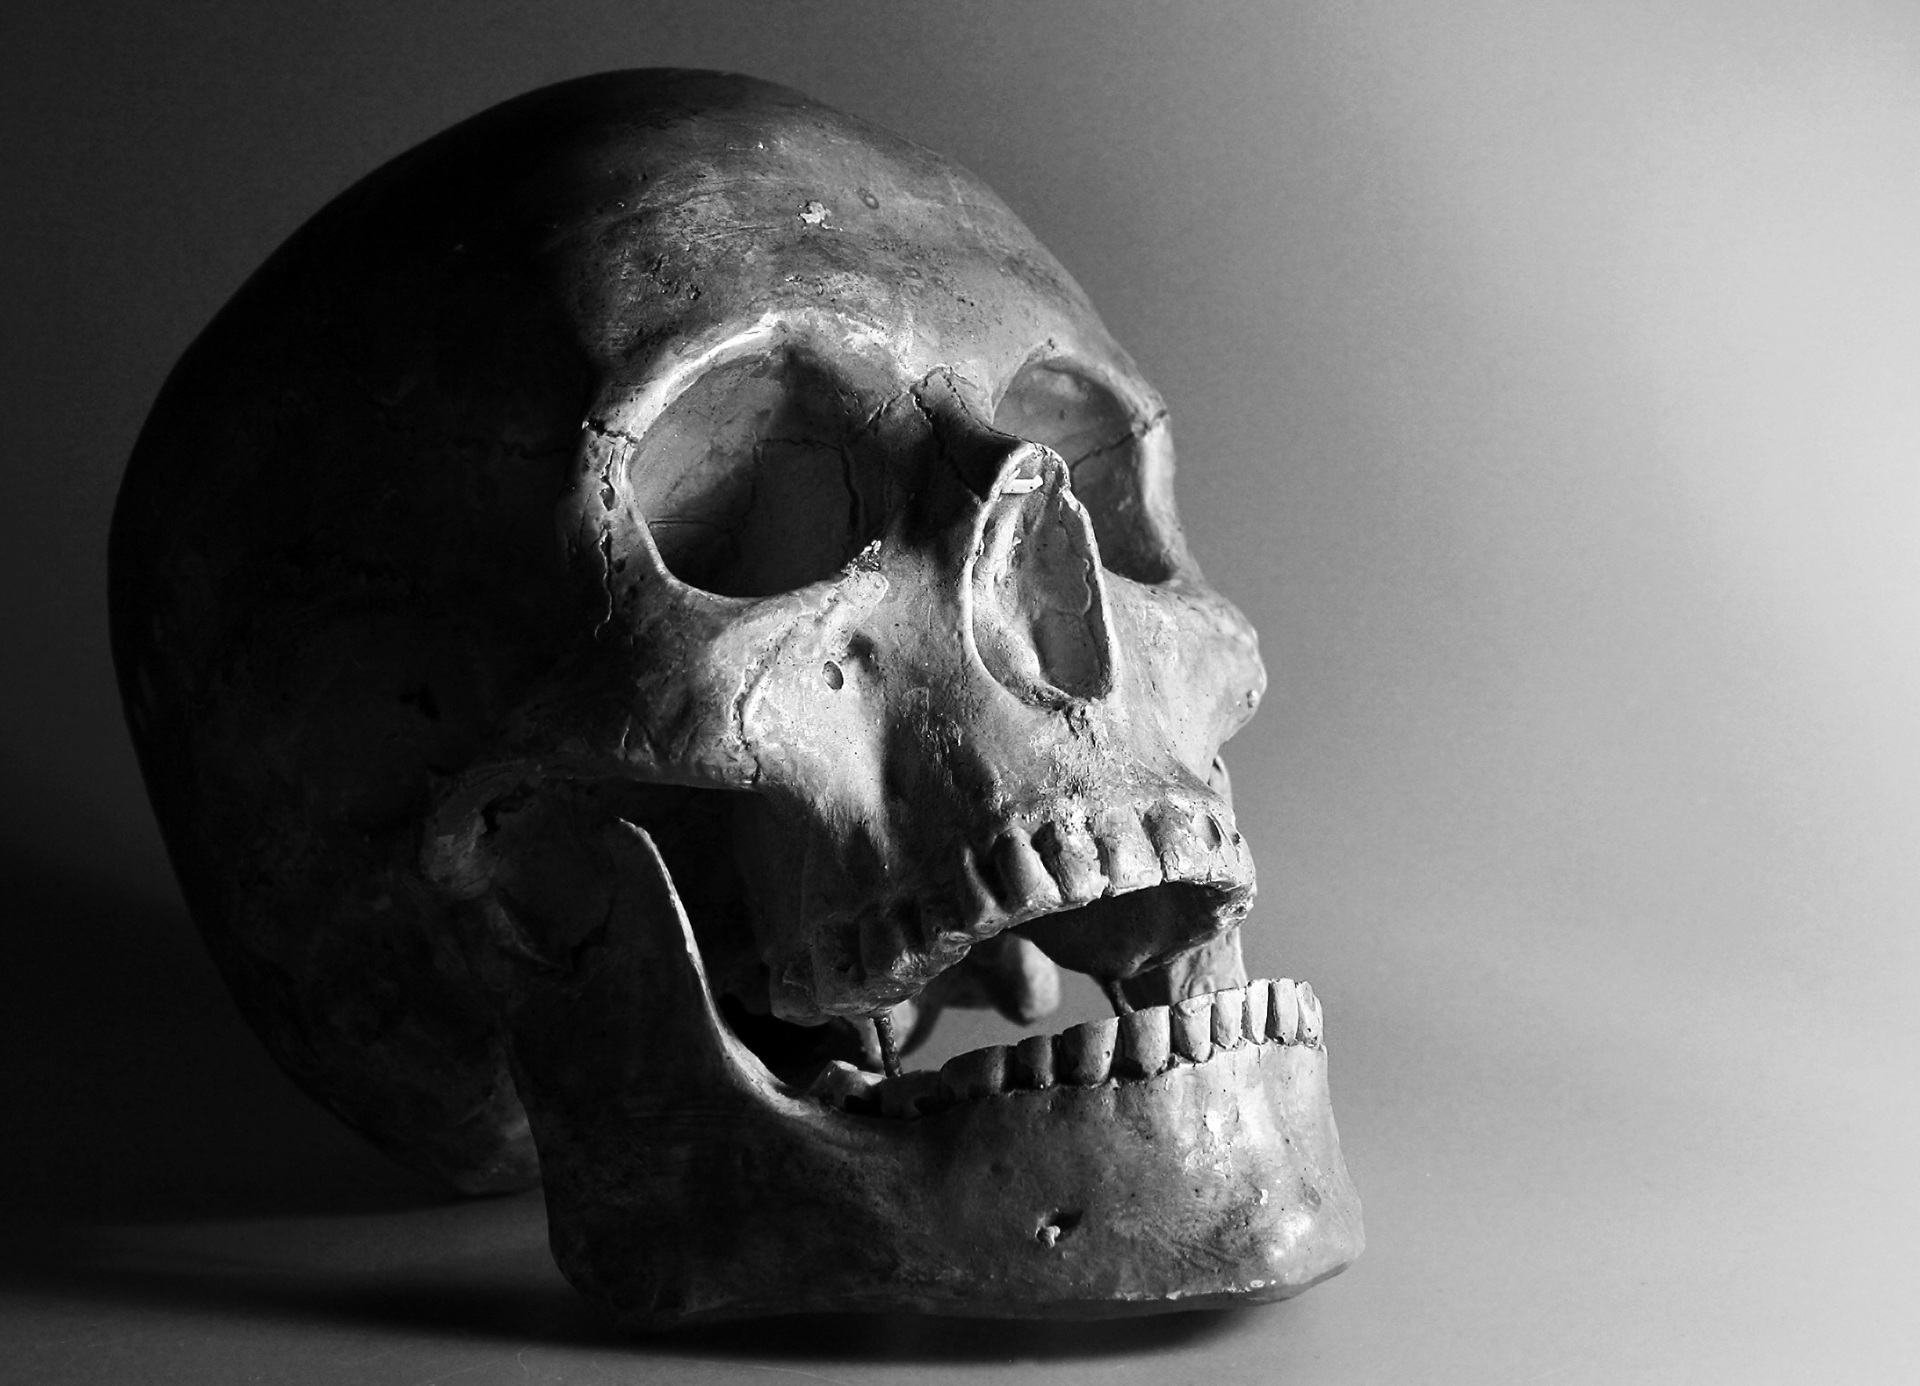
black and white, white, black, monochrome, skull, smile, bone, sculpture, art, head, organ, jaw, monochrome photography